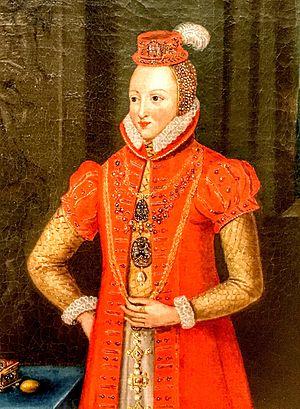
Élisabeth de Brunswick-Grubenhagen a été la première femme du duc Jean de Schleswig-Holstein-Sonderbourg, fils du roi Christian III de Danemark.